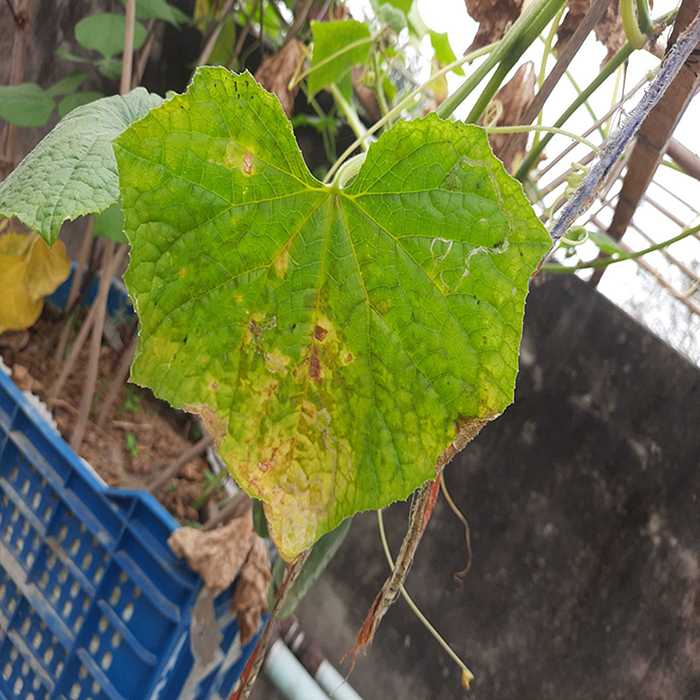
Plant: Cucumber
Label: Anthracnose lesions